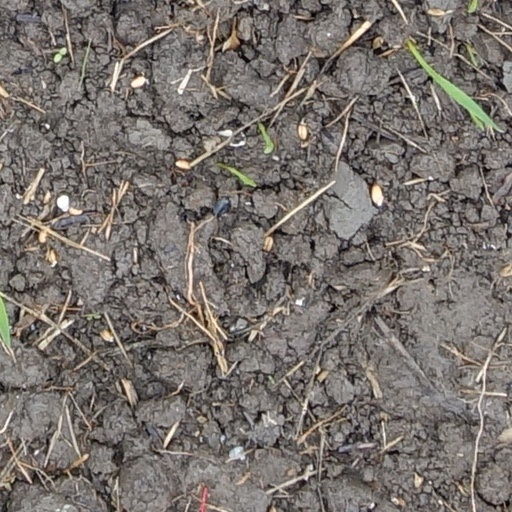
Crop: wheat